Asia Television

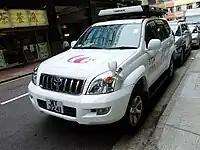
ATV News vehicle

ATV News was the news arm of ATV. It produced daily newscasts in Cantonese, Mandarin, and English, which were seen on its Home, World, and News & Business Channels. Additional foreign news coverage was provided by CNN and CBS. The broadcaster was long recognized as pro-Beijing.